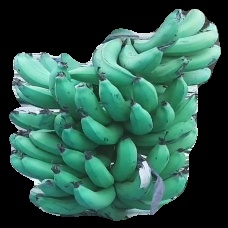
Variety: pachbale
Grade: grade3